Antipolo Lady of Lourdes School

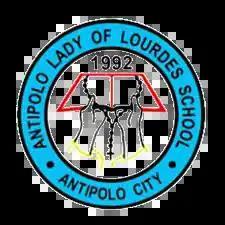

Antipolo Lady of Lourdes School, or ALLS, is a private, non-sectarian school located at the Interior National Road, Brgy. San Jose, Antipolo, Rizal, Philippines. It caters to pre-school, elementary, junior high school, and senior high school students in Antipolo and nearby municipalities. The school offers an academic track, specifically the General Academic Strand, for upcoming Grade 11 students.